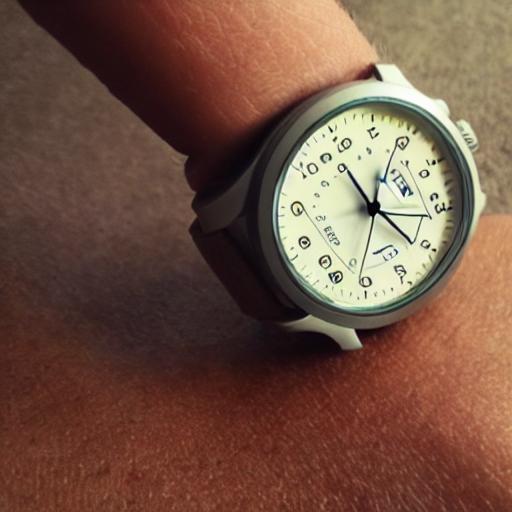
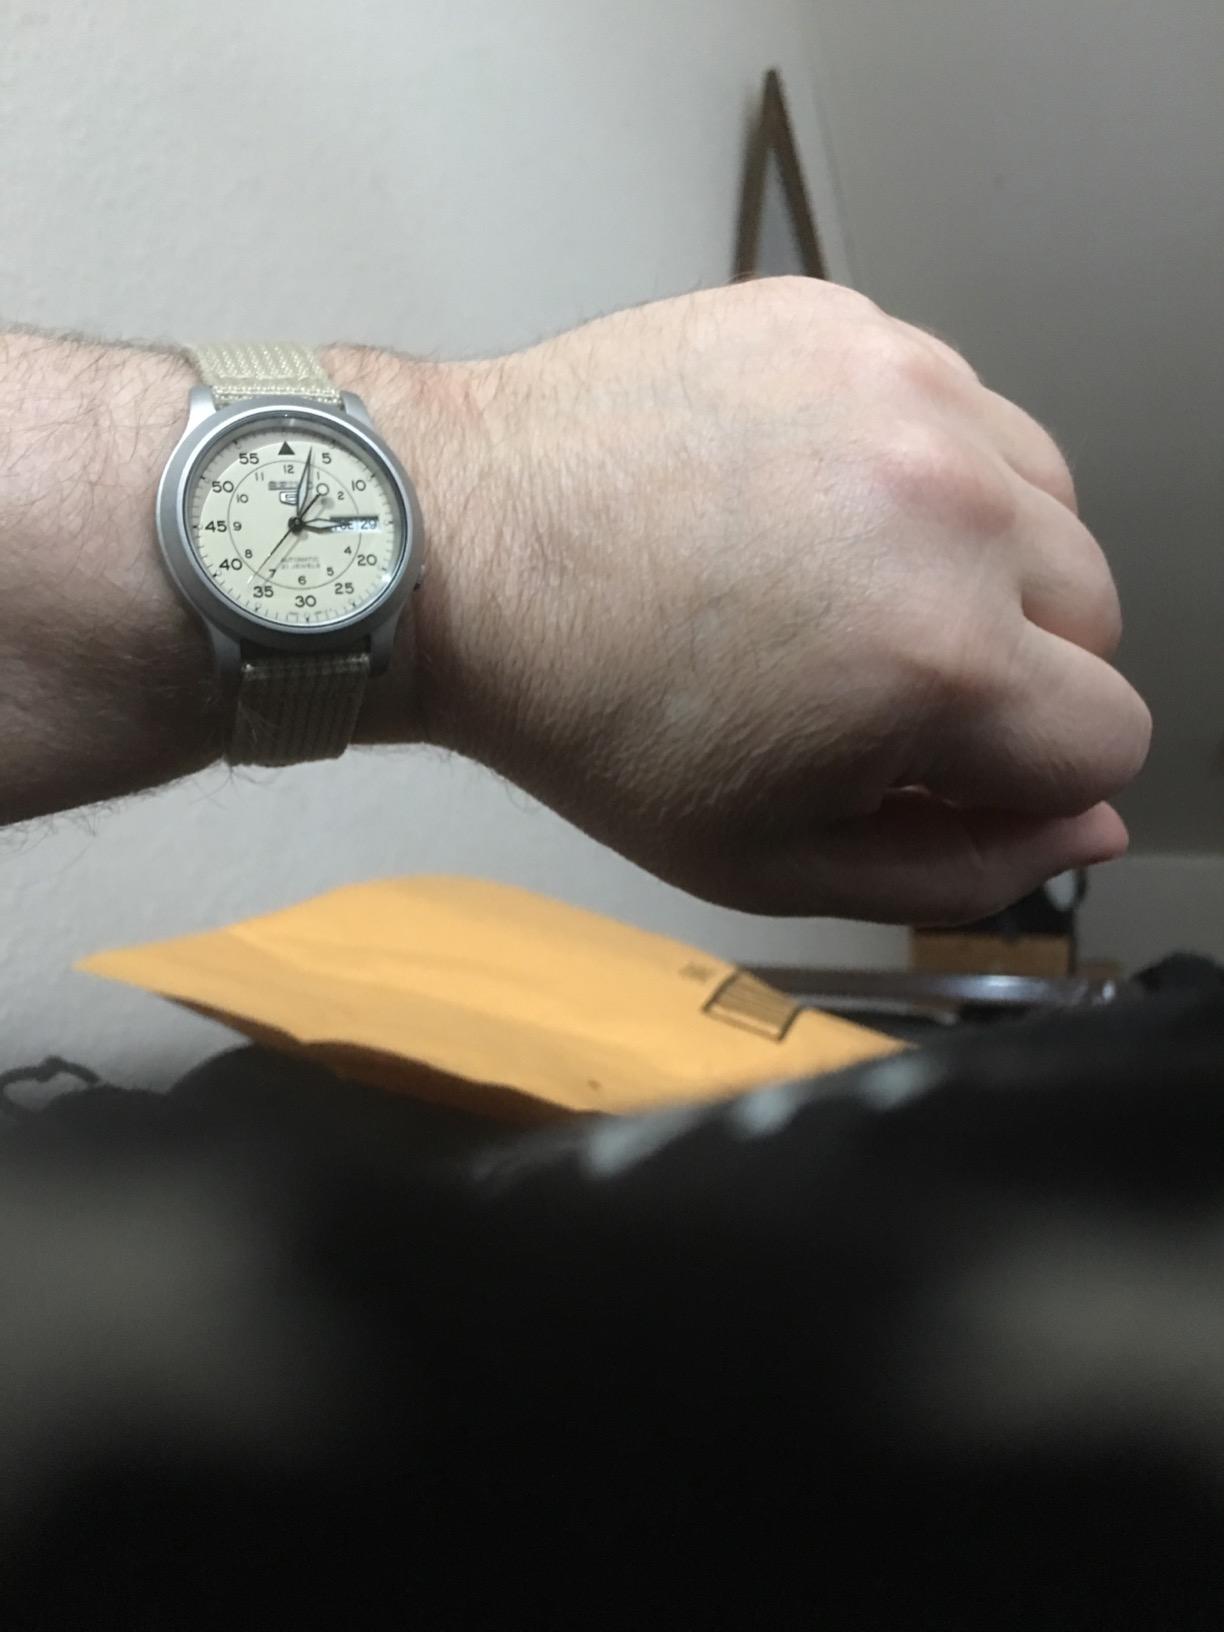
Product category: accessories_watch
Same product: no